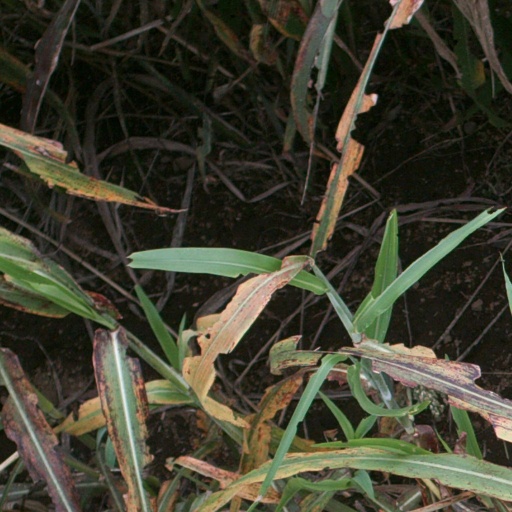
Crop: sorghum